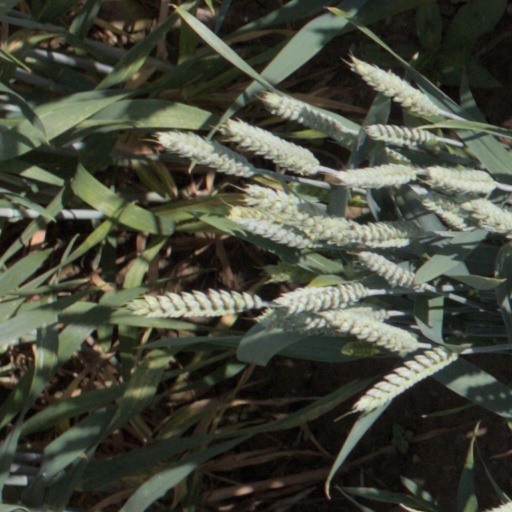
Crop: wheat